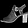
Label: Sandal